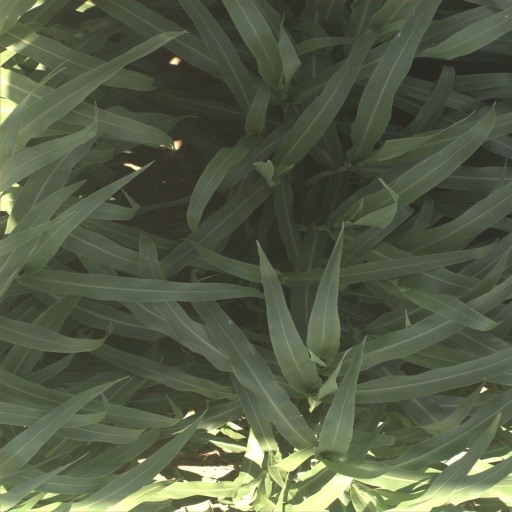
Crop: sorghum